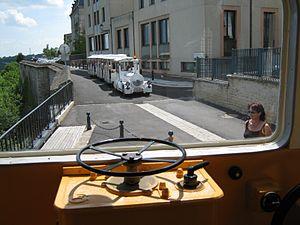
Le chemin de fer à crémaillère de Langres est la première ligne de chemin de fer à crémaillère construite en France ; elle desservait la place-forte de Langres, dans la Haute-Marne, depuis la gare des chemins de fer de l'Est située en contrebas, le long de la Marne.